Tai Verdes

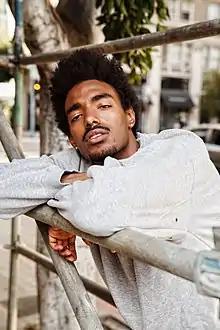
Verdes in 2020

Tyler James Colon (born December 6, 1995), known professionally as Tai Verdes, is an American singer. He grew up in Southern California where he played guitar, piano, and ukulele. Playing on the basketball team during his attendance at Babson College, he maintained his love for music and eventually dropped out. He was also featured on and won season 6 of "Are You the One?". He worked at a phone store during the COVID-19 pandemic, but this still helped further his musical passion and during the same time, he released his breakout single "Stuck in the Middle" in June 2020. The song went viral on TikTok. He responded to his newfound success saying the song "doesn't just turn into a million dollars and a nice car. It turns into waiting-which I think I've gotten pretty good at."